Team Batista no Eikō

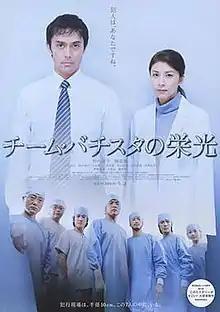

is a Japanese mystery film and television show adapted from the best-selling novel of the same name by Takeru Kaidō. The story revolves around a hospital with a team of doctors known for their success with a type of heart surgery. After a series of failed operations that result in the patient's death, an internal investigation is initiated, led by a doctor named Taguchi and a brash government official. In the original novel the main character Taguchi, was a male doctor in his forties. However, for the film adaptation TBS suggested replacing the character with a young female resulting in Yūko Takeuchi being cast as in the role. For the TV show, Taguchi is a man, with Atsushi Itō playing the role.